Automobile drag coefficient

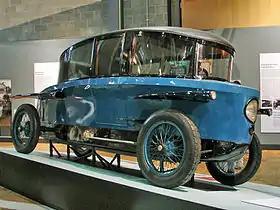
Edmund Rumpler's 1921 Tropfenwagen was the first series-produced aerodynamically designed automobile, before the Chrysler Airflow and the Tatra 77.

The drag coefficient is a common measure in automotive design as it pertains to aerodynamics. Drag is a force that acts parallel to and in the same direction as the airflow. The drag coefficient of an automobile measures the way the automobile passes through the surrounding air. When automobile companies design a new vehicle they take into consideration the automobile drag coefficient in addition to the other performance characteristics. Aerodynamic drag increases with the square of speed; therefore it becomes critically important at higher speeds. Reducing the drag coefficient in an automobile improves the performance of the vehicle as it pertains to speed and fuel efficiency. There are many different ways to reduce the drag of a vehicle. A common way to measure the drag of the vehicle is through the drag area.